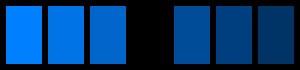
David Hume est un philosophe, économiste et historien écossais. Il est considéré comme un des plus importants penseurs des Lumières écossaises et est un des plus grands philosophes et écrivains de langue anglaise. Fondateur de l'empirisme moderne, l'un des plus radicaux par son scepticisme, il s'opposa tout particulièrement à Descartes et aux philosophies considérant l'esprit humain d'un point de vue théologico-métaphysique : il ouvrit ainsi la voie à l'application de la méthode expérimentale aux phénomènes mentaux.